History of Speyer

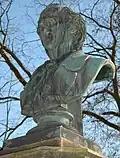
Bust of Friedrich Magnus Schwerd in the Cathedral Garden

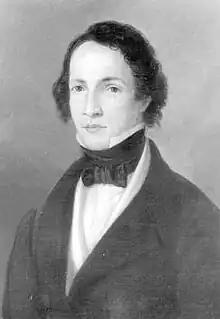
Johann Kaspar Zeuss

In 1817, a progymnasium, a gymnasium and a lyceum, the only one in the Palatinate, as a pre-stage for university. They were all housed in the so-called Fürstenhaus (Princes' House) on Postgasse. Renowned professors were Ludwig Feuerbach, Friedrich Magnus Schwerd and Johann Kaspar Zeuss. The lyceum library with 9,000 volumes was the largest in the Palatinate. In 1839, the seminary for priests was expanded by an episcopal boarding house which led to a substantial increase of Catholic students in the gymnasium. Therefore, as of 1855, at the insistence of the bishop, history classes had to be separated along denominational lines.